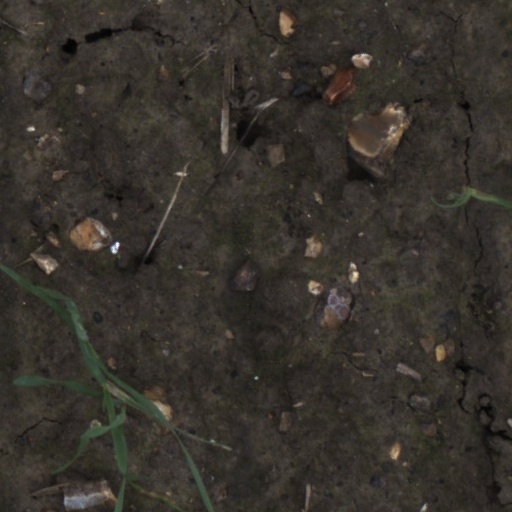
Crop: wheat